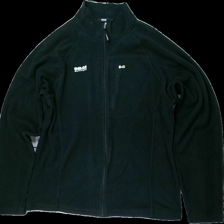
View: front
Type: Cardigan
Category: Men
Brand: Not in the list
Brand text on label: 8848 altitude
Colors: Black, White
Material: 100% polyester
Pattern: Logo print
Cut: Regular
Season: Spring
Holes: Major
Damage location: bottom center
Damage 2: hål arm
Damage 2 location: bottom right
Damage 3 location: middle right
Price range: <50
Recommended usage: Export
Description: svart fleece med logga fram, hål arm